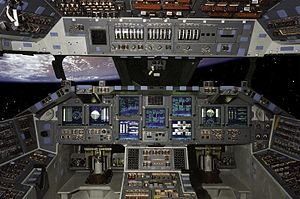
Atlantis (rumfærge) / Atlantis rumfærgemissioner
Rumfærgen Atlantis blev opsendt første gang i oktober 1985. Atlantis var den fjerde rumfærge i rumfærge-programmet og blev den sidste der fik en tur i rummet. Atlantis landede sidste gang på Jorden den 21. juli 2011.